Atmospheric river

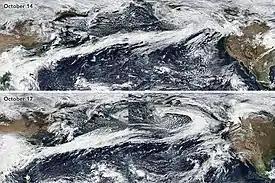
Two wide photos showing a long stream of clouds ranging over the Pacific Ocean

An atmospheric river (AR) is a narrow corridor or filament of concentrated moisture in the atmosphere. Other names for this phenomenon are tropical plume, tropical connection, moisture plume, water vapor surge, and cloud band.